Upper mantle

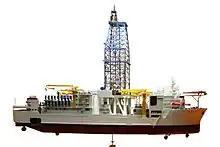
Chikyu drilling ship

Exploration of the mantle is generally conducted at the seabed rather than on land because of the oceanic crust's relative thinness as compared to the significantly thicker continental crust.